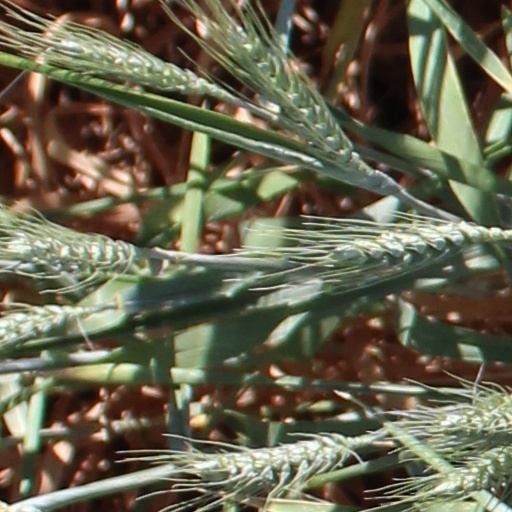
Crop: wheat